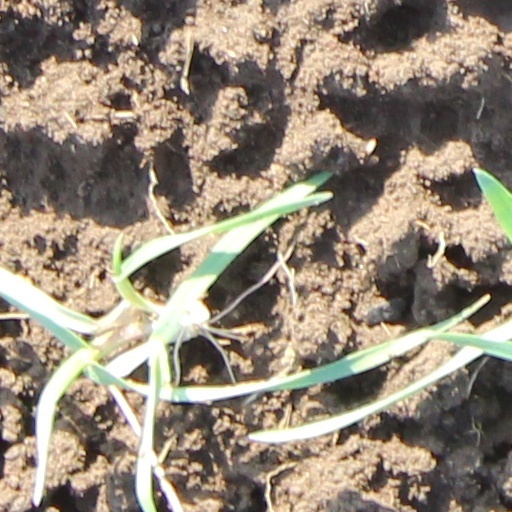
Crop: wheat